Jews of Bilad el-Sudan

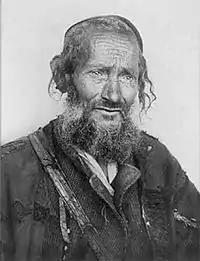
Rabbi Mordechai Aby Serour circa 1870s - 1880s. Last Rabbi of Timbuktu.

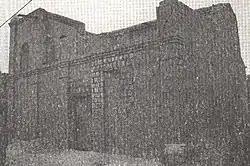
Former Timbuktu house and synagogue of Rabbi Mordechai Aby Serour used circa 1870s - 1880s.

Rabbi Mordechai Abi Serour, with his brother Yitzhaq, came from Morocco in 1859 to be a trader in Timbuktu. At the time of Rabbi Serour's bold enterprise, direct trade relations with the interior of west Africa (then known to them as Sudan) were monopolized by Muslim merchants. Non-Muslims were precluded from this trade because Arab merchants were determined to forestall encroachments upon their lucrative business.